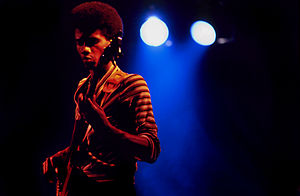
Alphonso Johnson
Alphonso Johnson med Weather Report i Rochester, New York 1977
Alphonso Johnson er en amerikansk elbassist.